Mohammad Foyez Ullah

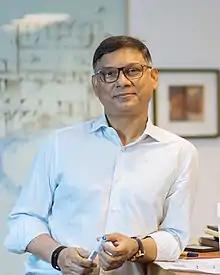
Foyez in 2021 at his office Volumezero Limited, Dhaka

Mohammad Foyez Ullah (born 1 January 1967) is a Bangladeshi architect. He is the founder and principal architect of Volumezero Limited, and also co-founded Vistara Architects. He began his career in academia as an assistant professor in the Department of Architecture at BUET, from 1994 to 1998.